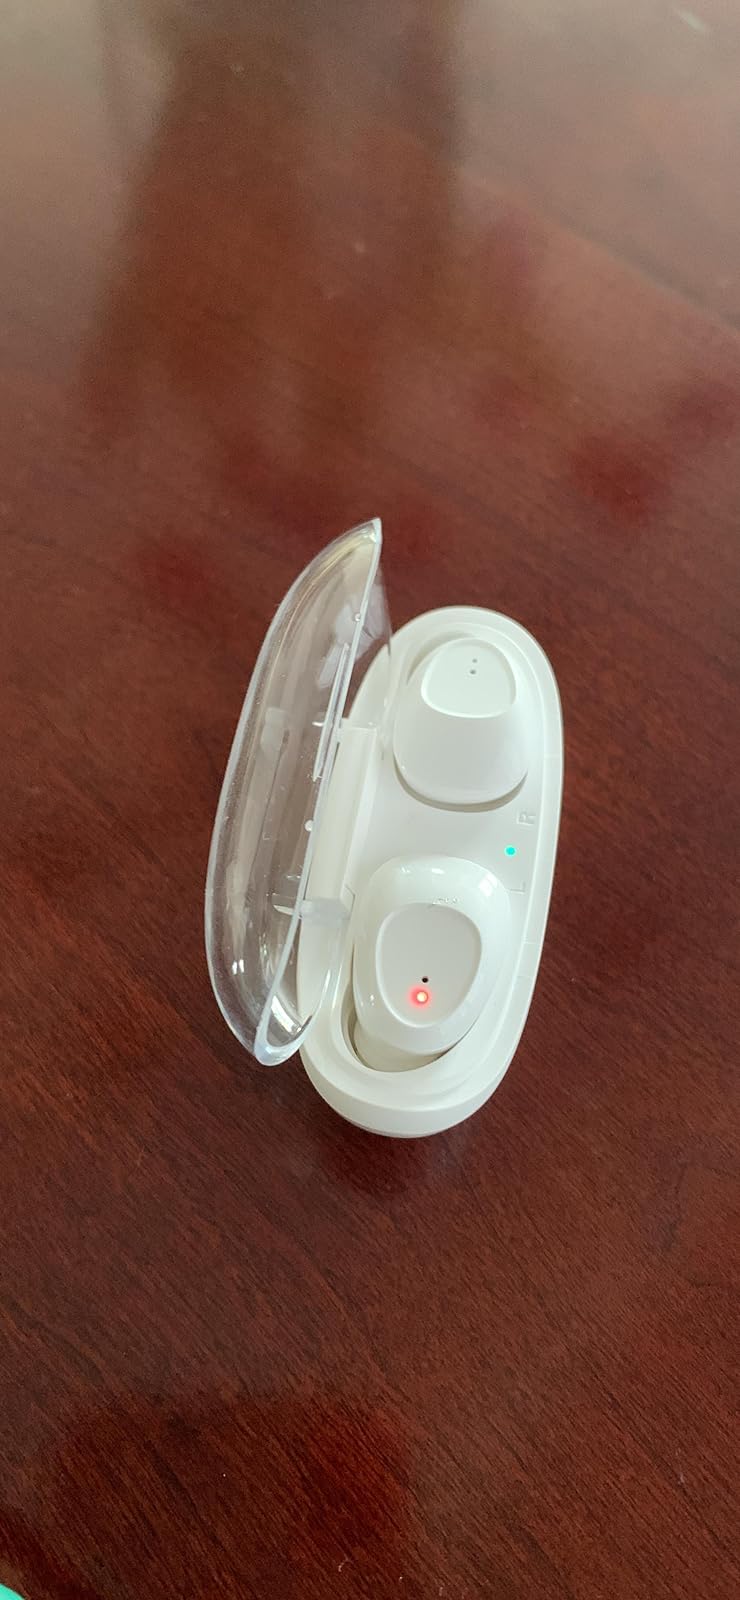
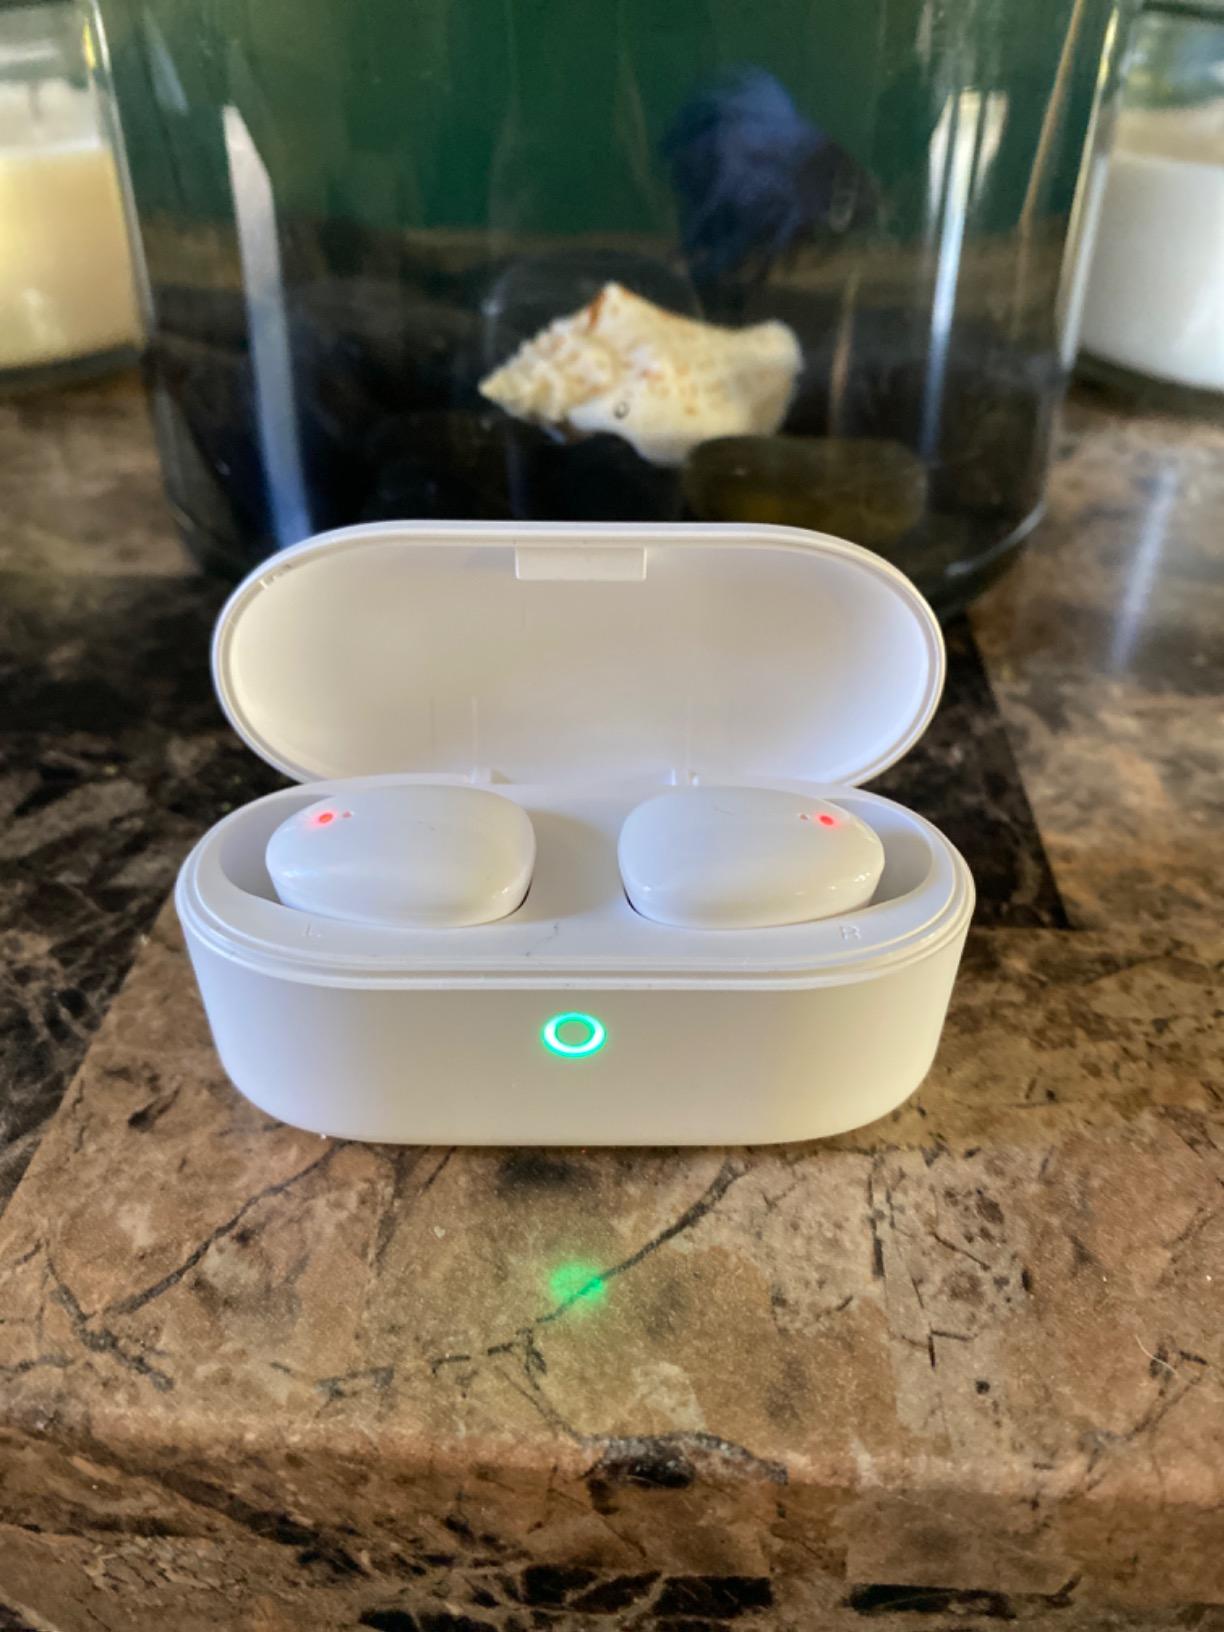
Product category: earbuds
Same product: no